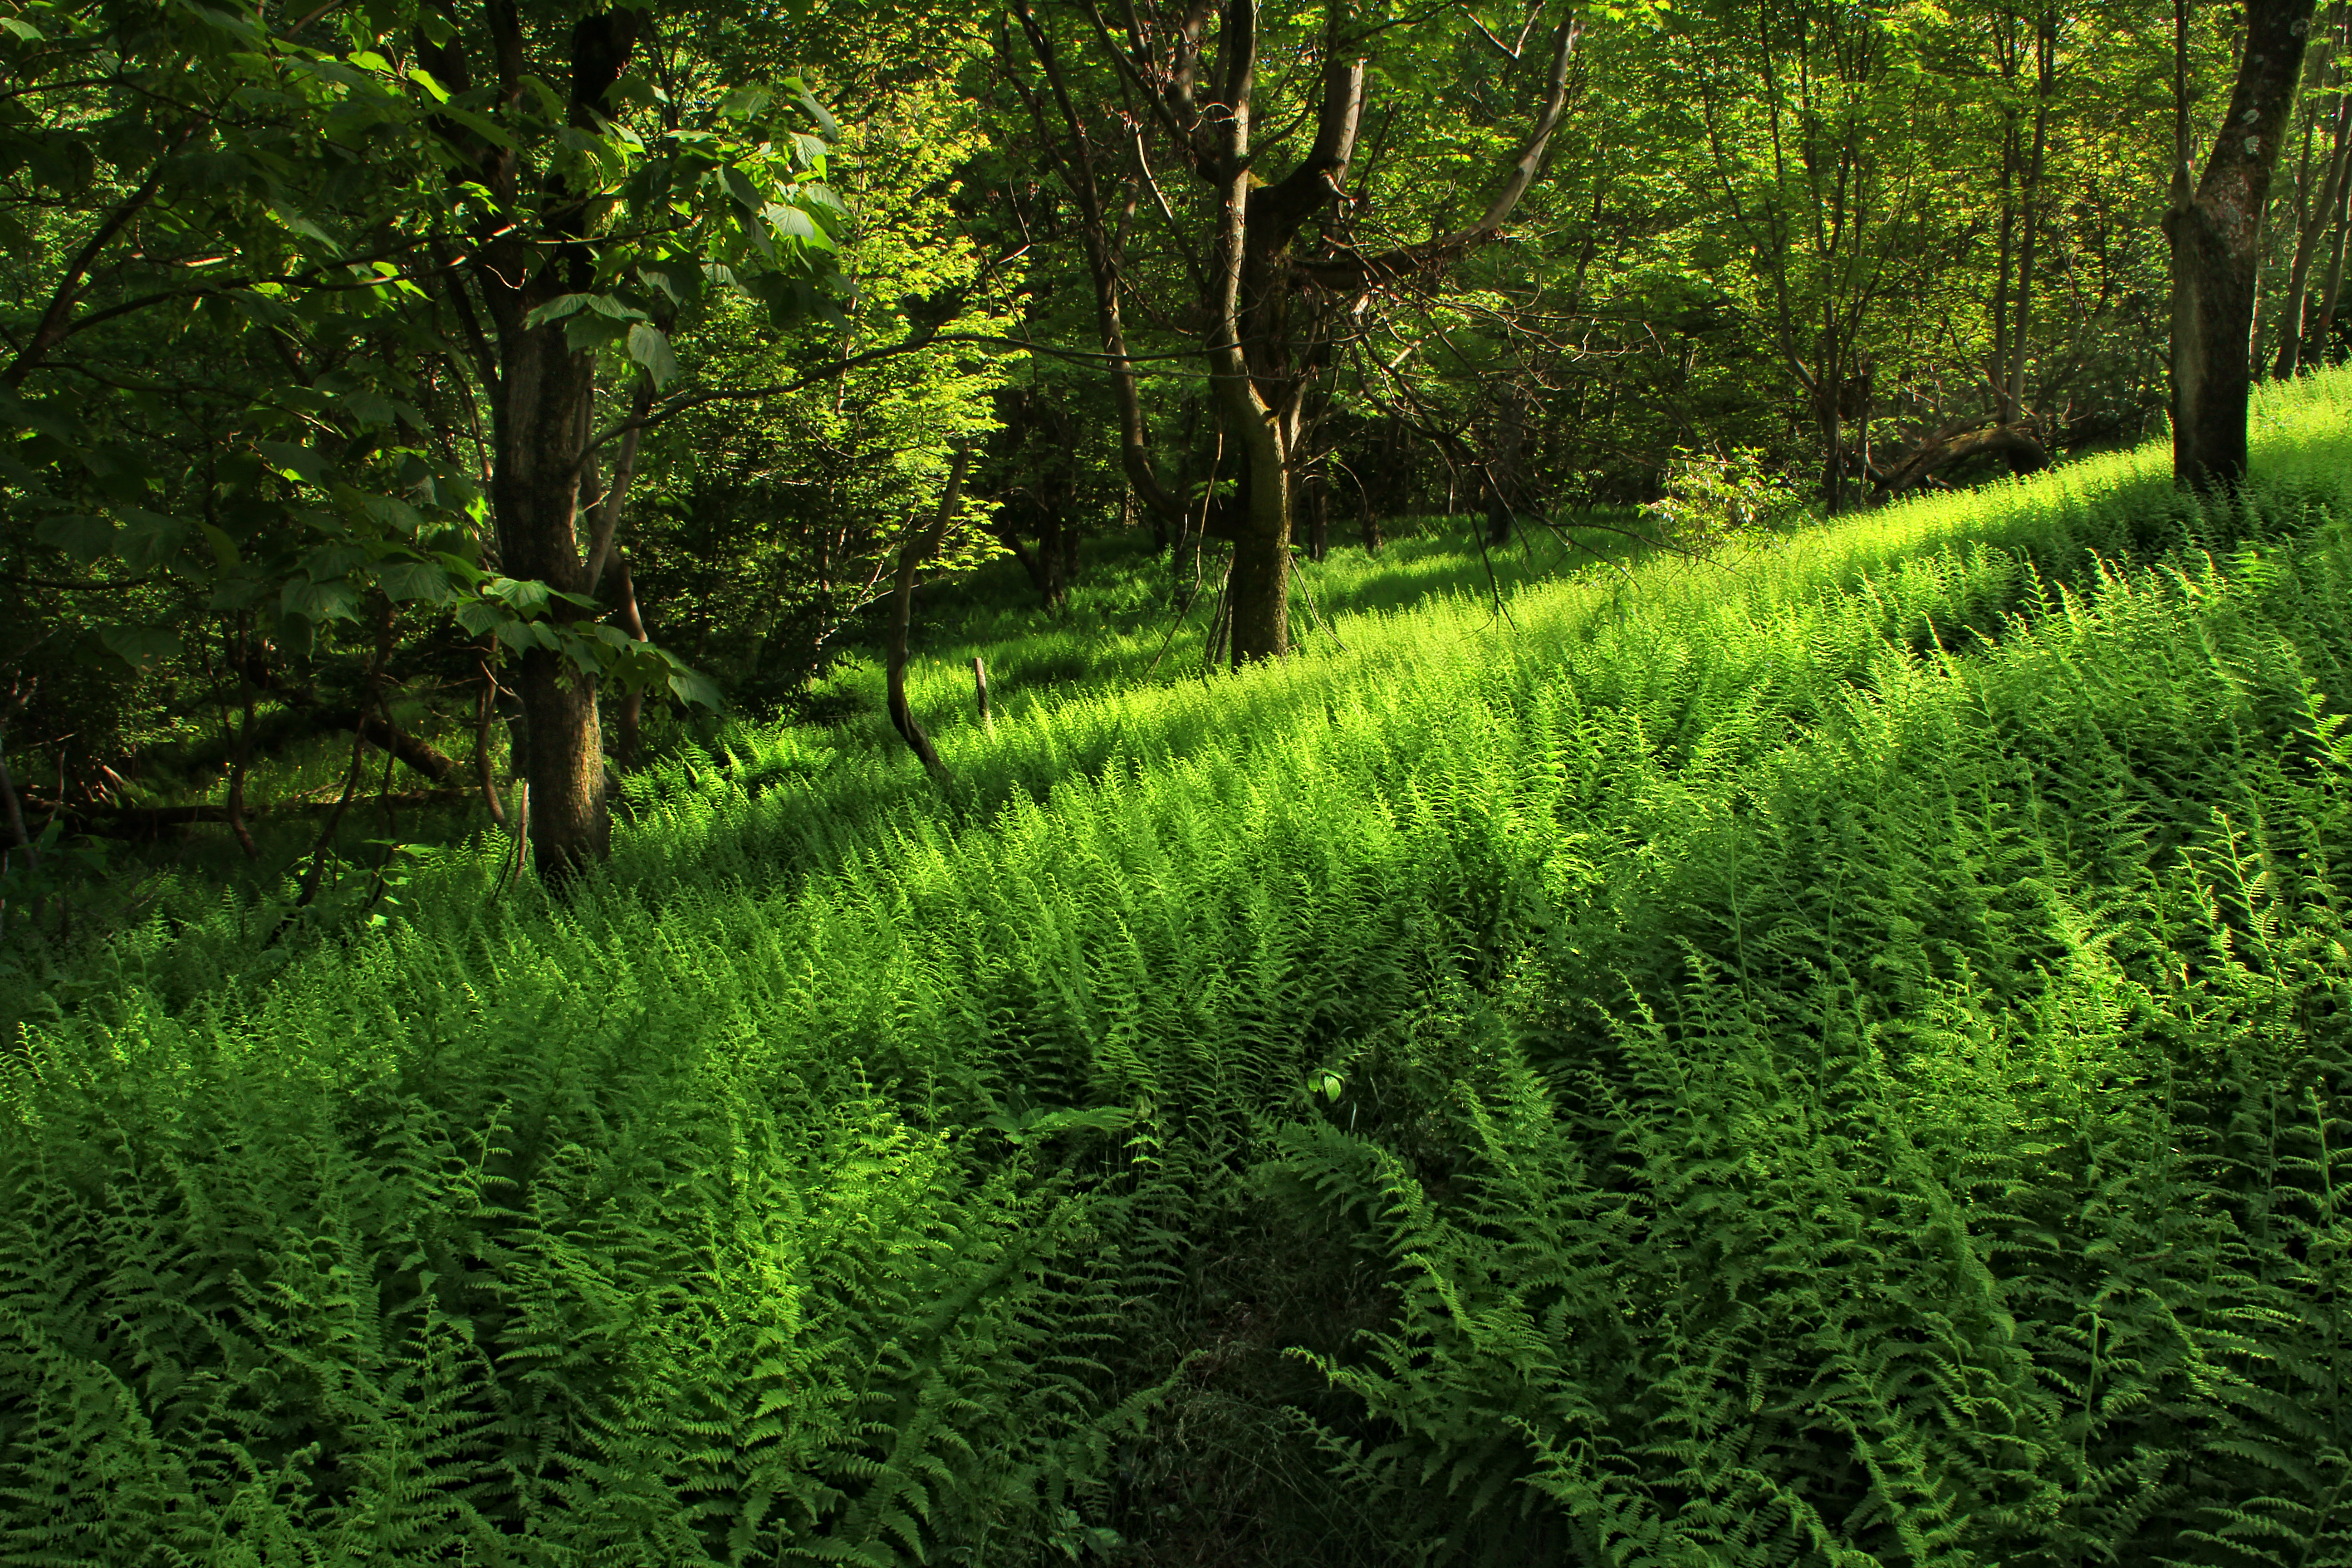
tree, nature, forest, grass, branch, plant, hiking, lawn, meadow, sunlight, leaf, hill, flower, summer, green, botany, plants, trees, creativecommons, vegetation, shrub, rainforest, clintoncounty, deciduous, pennsylvaniawilds, understory, undergrowth, ferns, pennsylvania, sproulstateforest, chuckkeipertrail, hayscentedferns, eastbranchtrail, littlebeavertrailloop, woodland, habitat, ecosystem, biome, old growth forest, natural environment, grass family, woody plant, temperate broadleaf and mixed forest, temperate coniferous forest